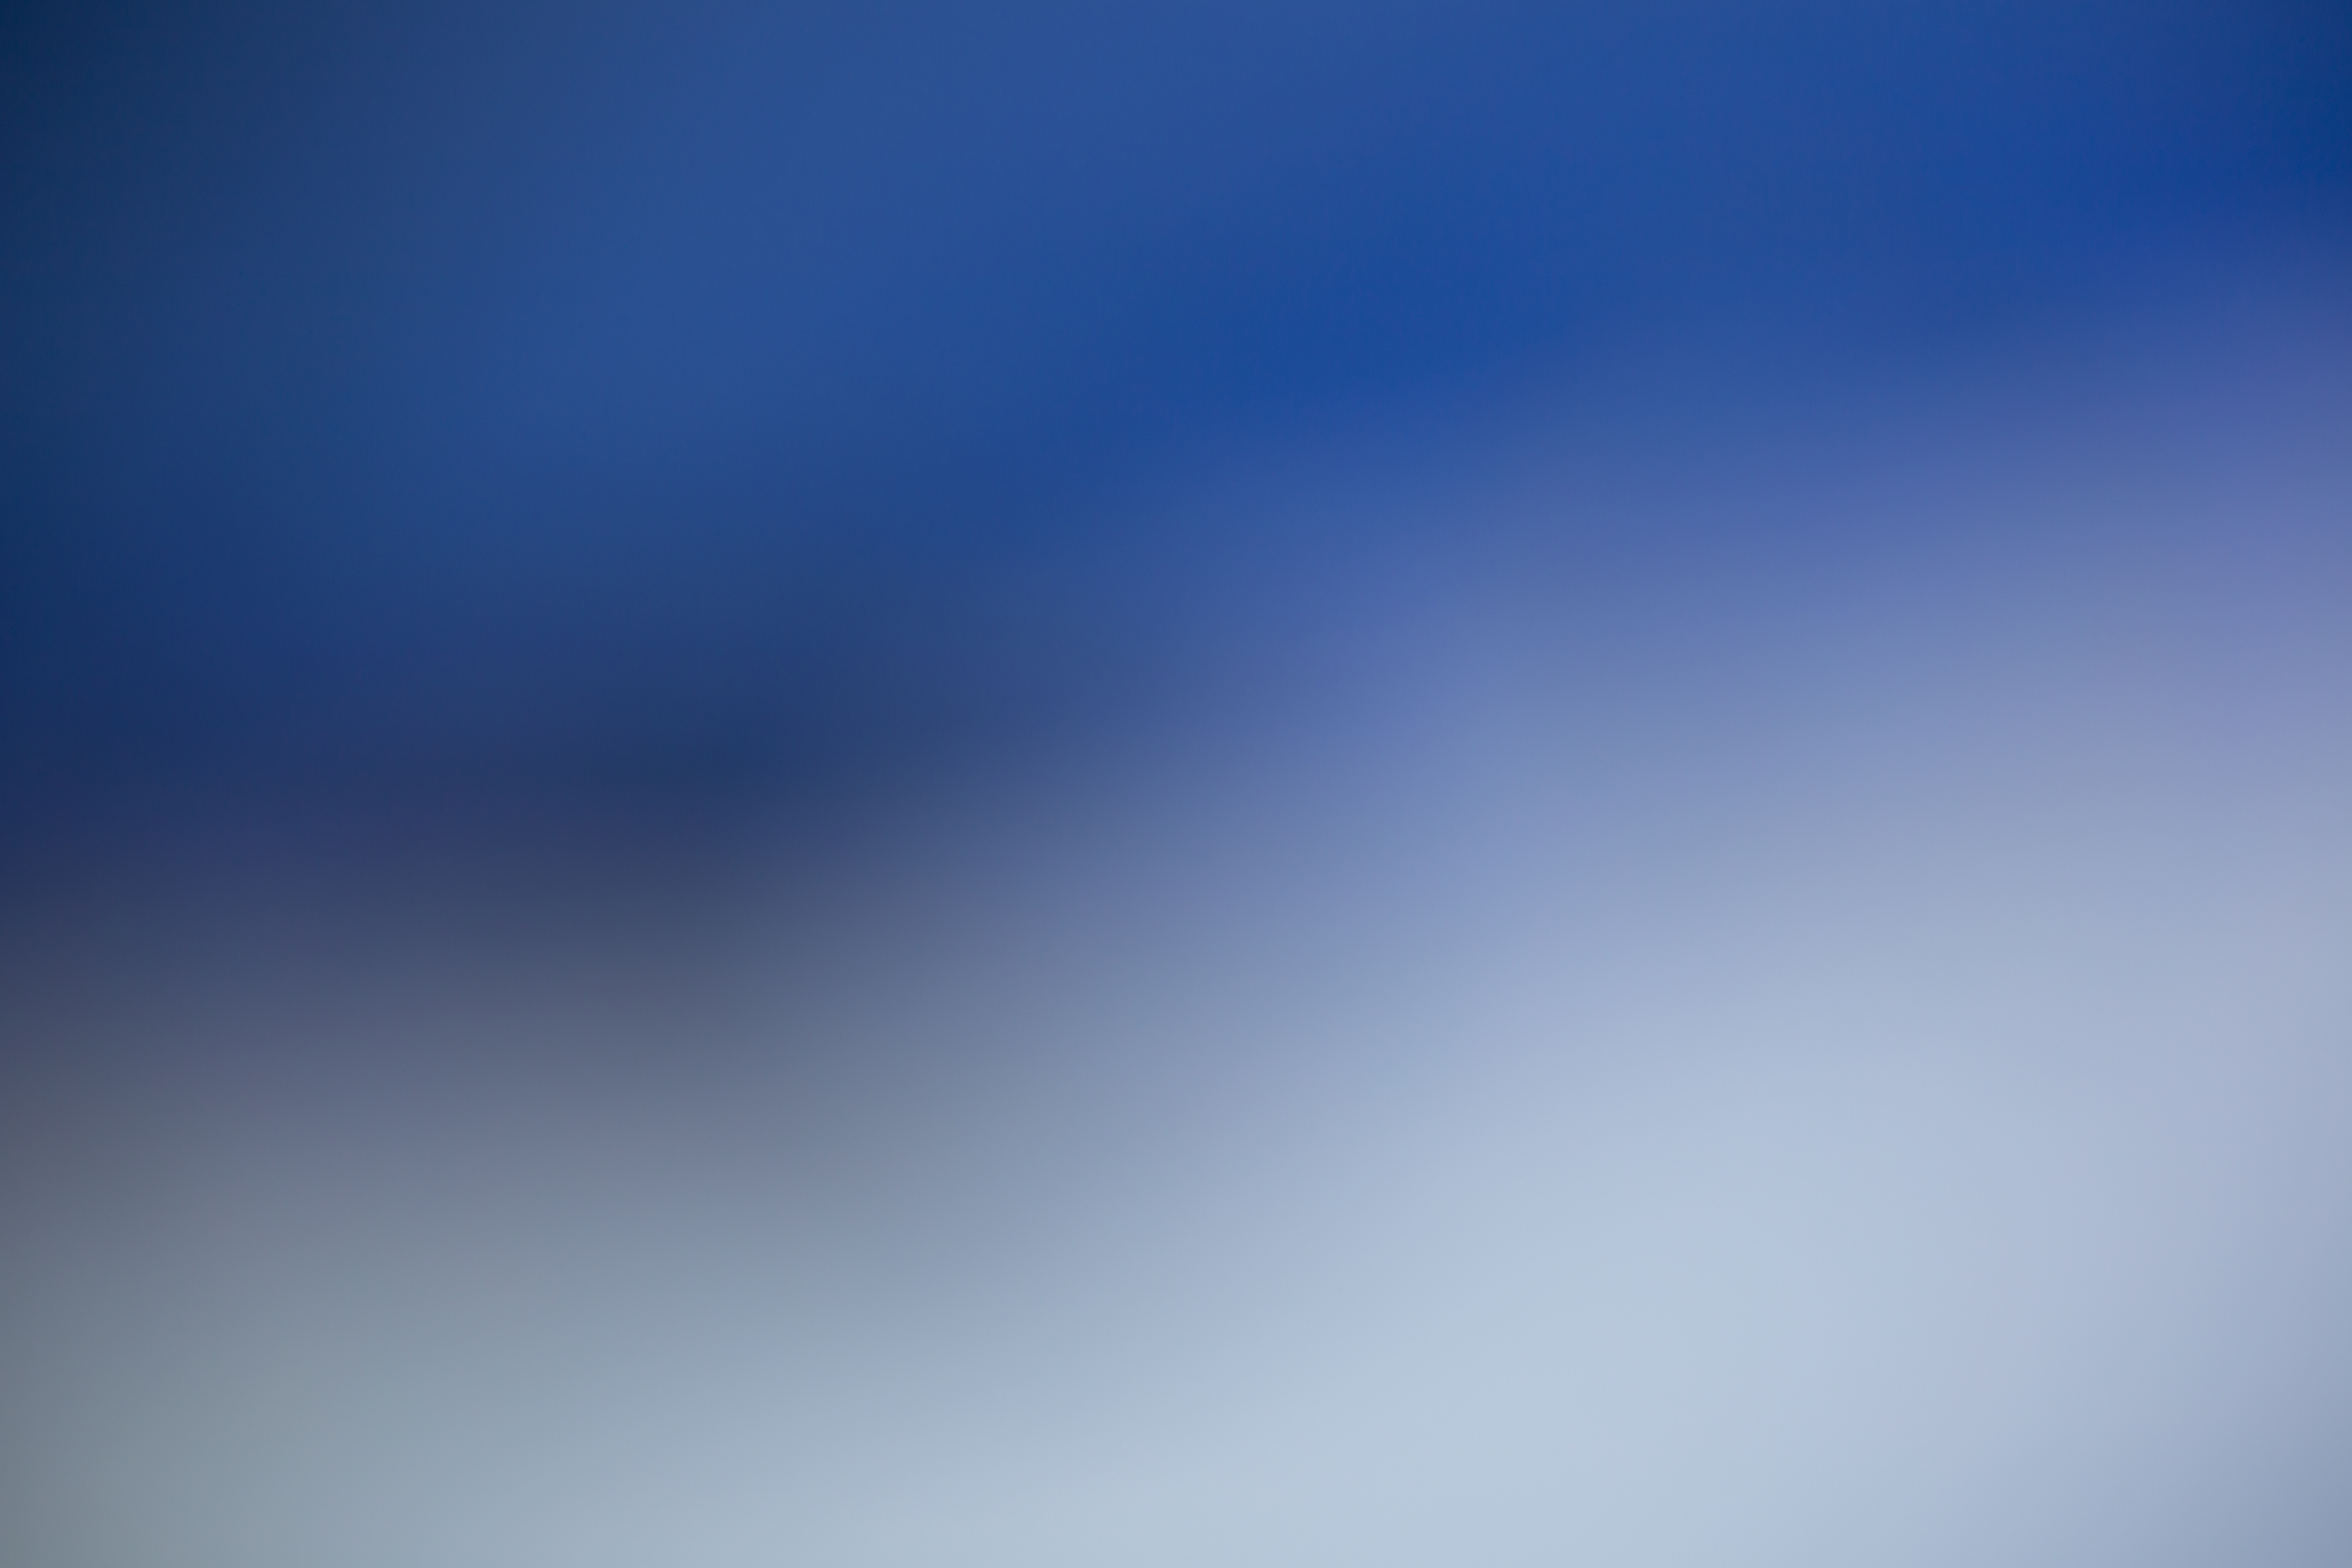
sky, blue, daytime, atmosphere, azure, cloud, calm, horizon, electric blue, meteorological phenomenon, space